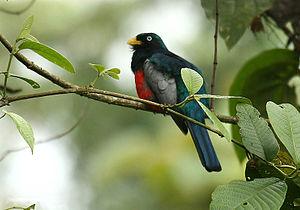
Le Trogon aux yeux blancs est une espèce d'oiseau de la famille des Trogonidae.